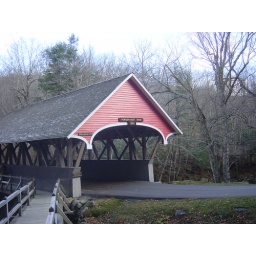
The trail and road converge at the covered bridge over the Pemigewasset River in Franconia Notch State Park